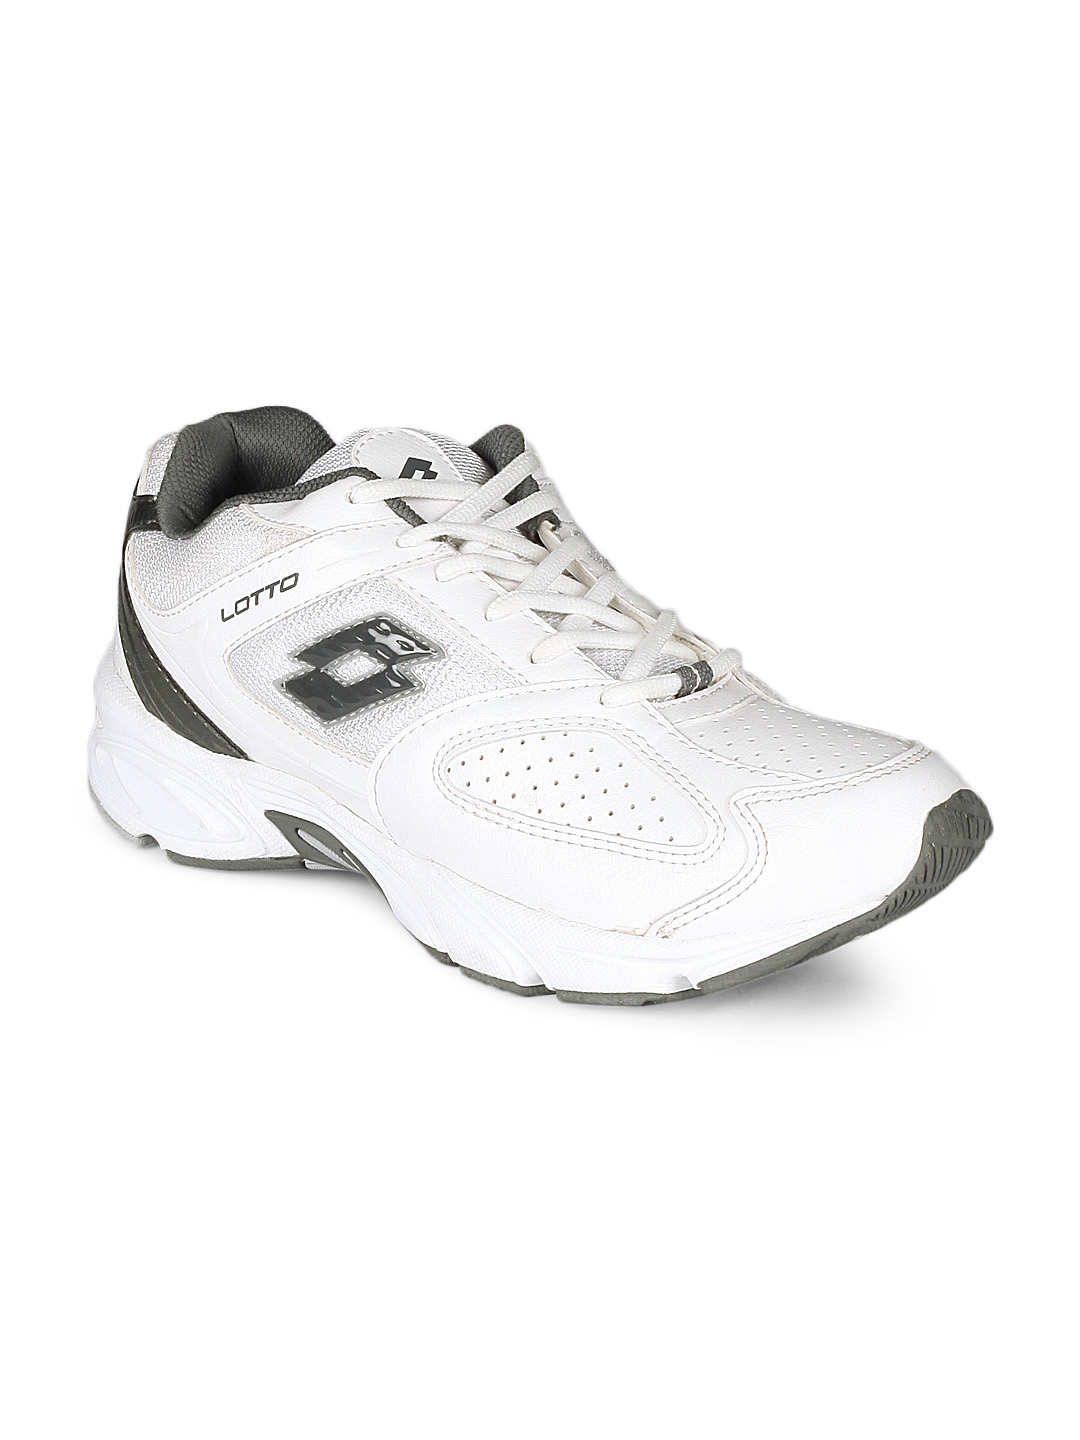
Lotto Men White Sports Shoes
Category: Footwear / Shoes / Sports Shoes
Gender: Men
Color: White
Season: Summer 2012
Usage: Sports